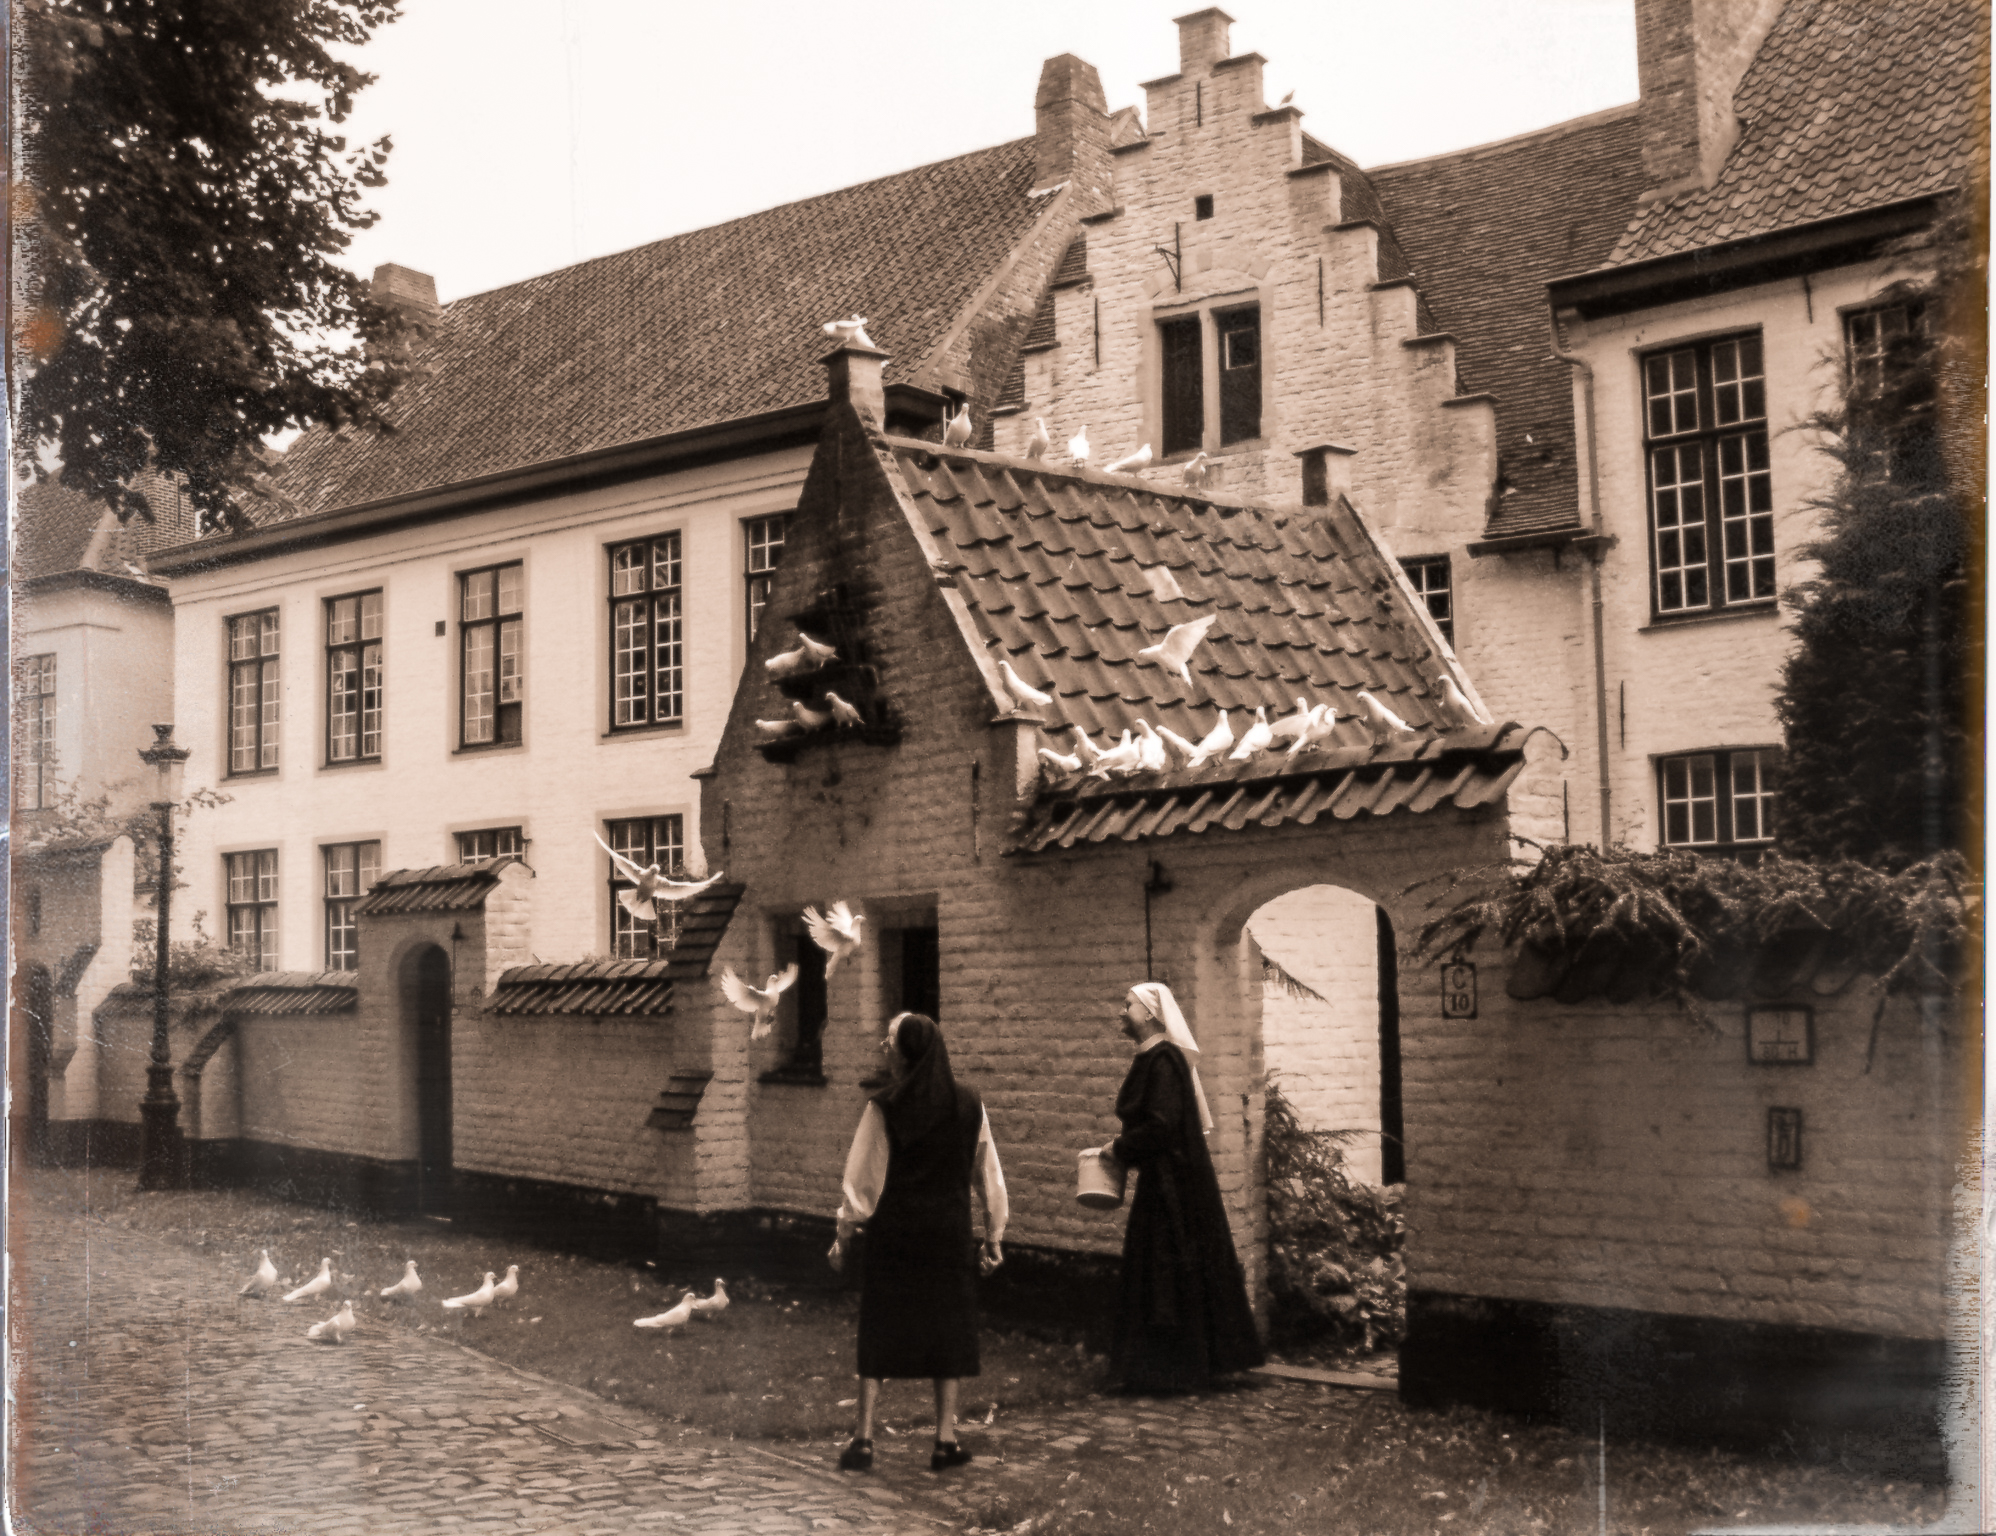
street, house, town, building, village, cottage, waterway, history, unesco, middle ages, bruges, beguinesabruges, brugges, flandres, ancient history